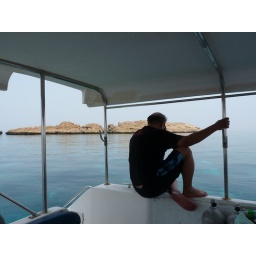
SO sitting at the side of the boat looking out at the clear waters and the Dimaniyat Islands in the distance.